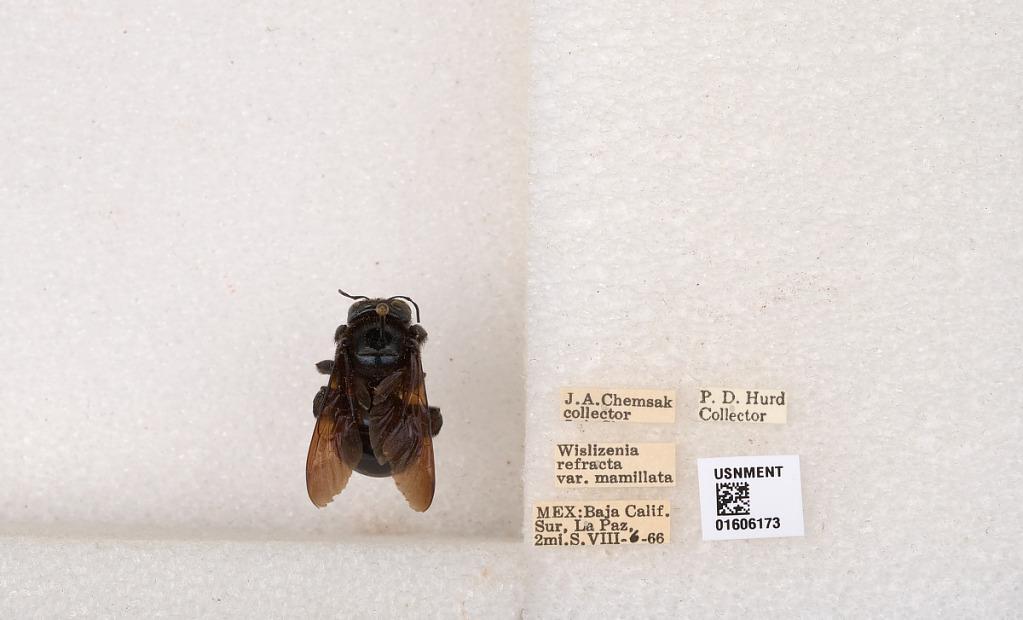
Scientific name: Xylocopa (Xylocopoides) californica arizonensis Cresson
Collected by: P. Hurd & E. Linsley
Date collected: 1966-8-6
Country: Mexico
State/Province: Baja California Sur
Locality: La Paz, 2 mi. S